Kilometre zero

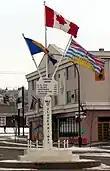
The Mile 0 point for the Alaska Highway in Dawson Creek

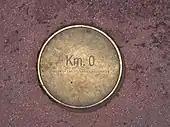
Kilometre Zero at Plaza de Armas, Santiago

All national distances from Santiago, the capital of Chile, originate at the "Km. 0" plaque at the "Plaza de Armas" main square in its downtown. (Coordinates: .)